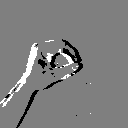
ASL letter: o